Co-Cathedral of Saint-Antoine-de-Padoue

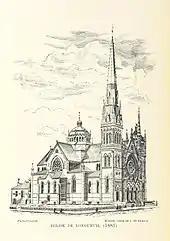
Outline of the planned cathedral, 1885

The site contains the archaeological remains of Fort Longueuil, a fort constructed between 1685 and 1690 as the fortified residence of Charles le Moyne de Longueuil, the only Canadian-born person to be raised to the rank of Baron by the French King. The fort was demolished in 1810 and the cathedral contains stone building materials and elements salvaged from the fort. The site of the fort was designated a National Historic Site of Canada in 1923.